Rifle grenade

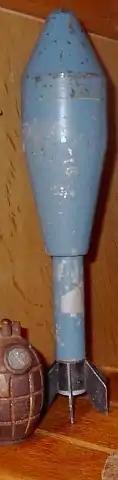
The Belgian ENERGA anti-tank rifle grenade was widely adopted by Western nations.

A rifle grenade is a grenade that uses a rifle-based launcher to permit a longer effective range than would be possible if the grenade were thrown by hand.